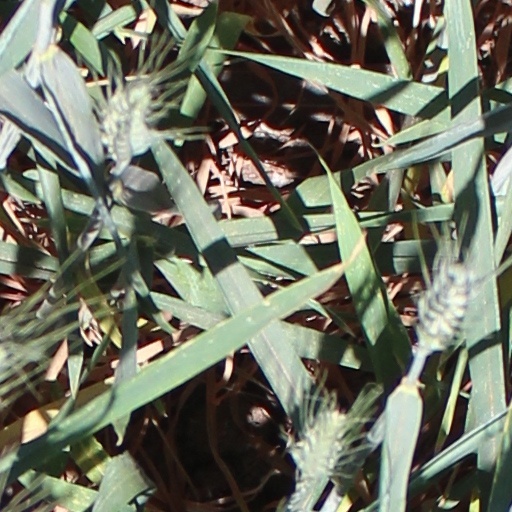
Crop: wheat